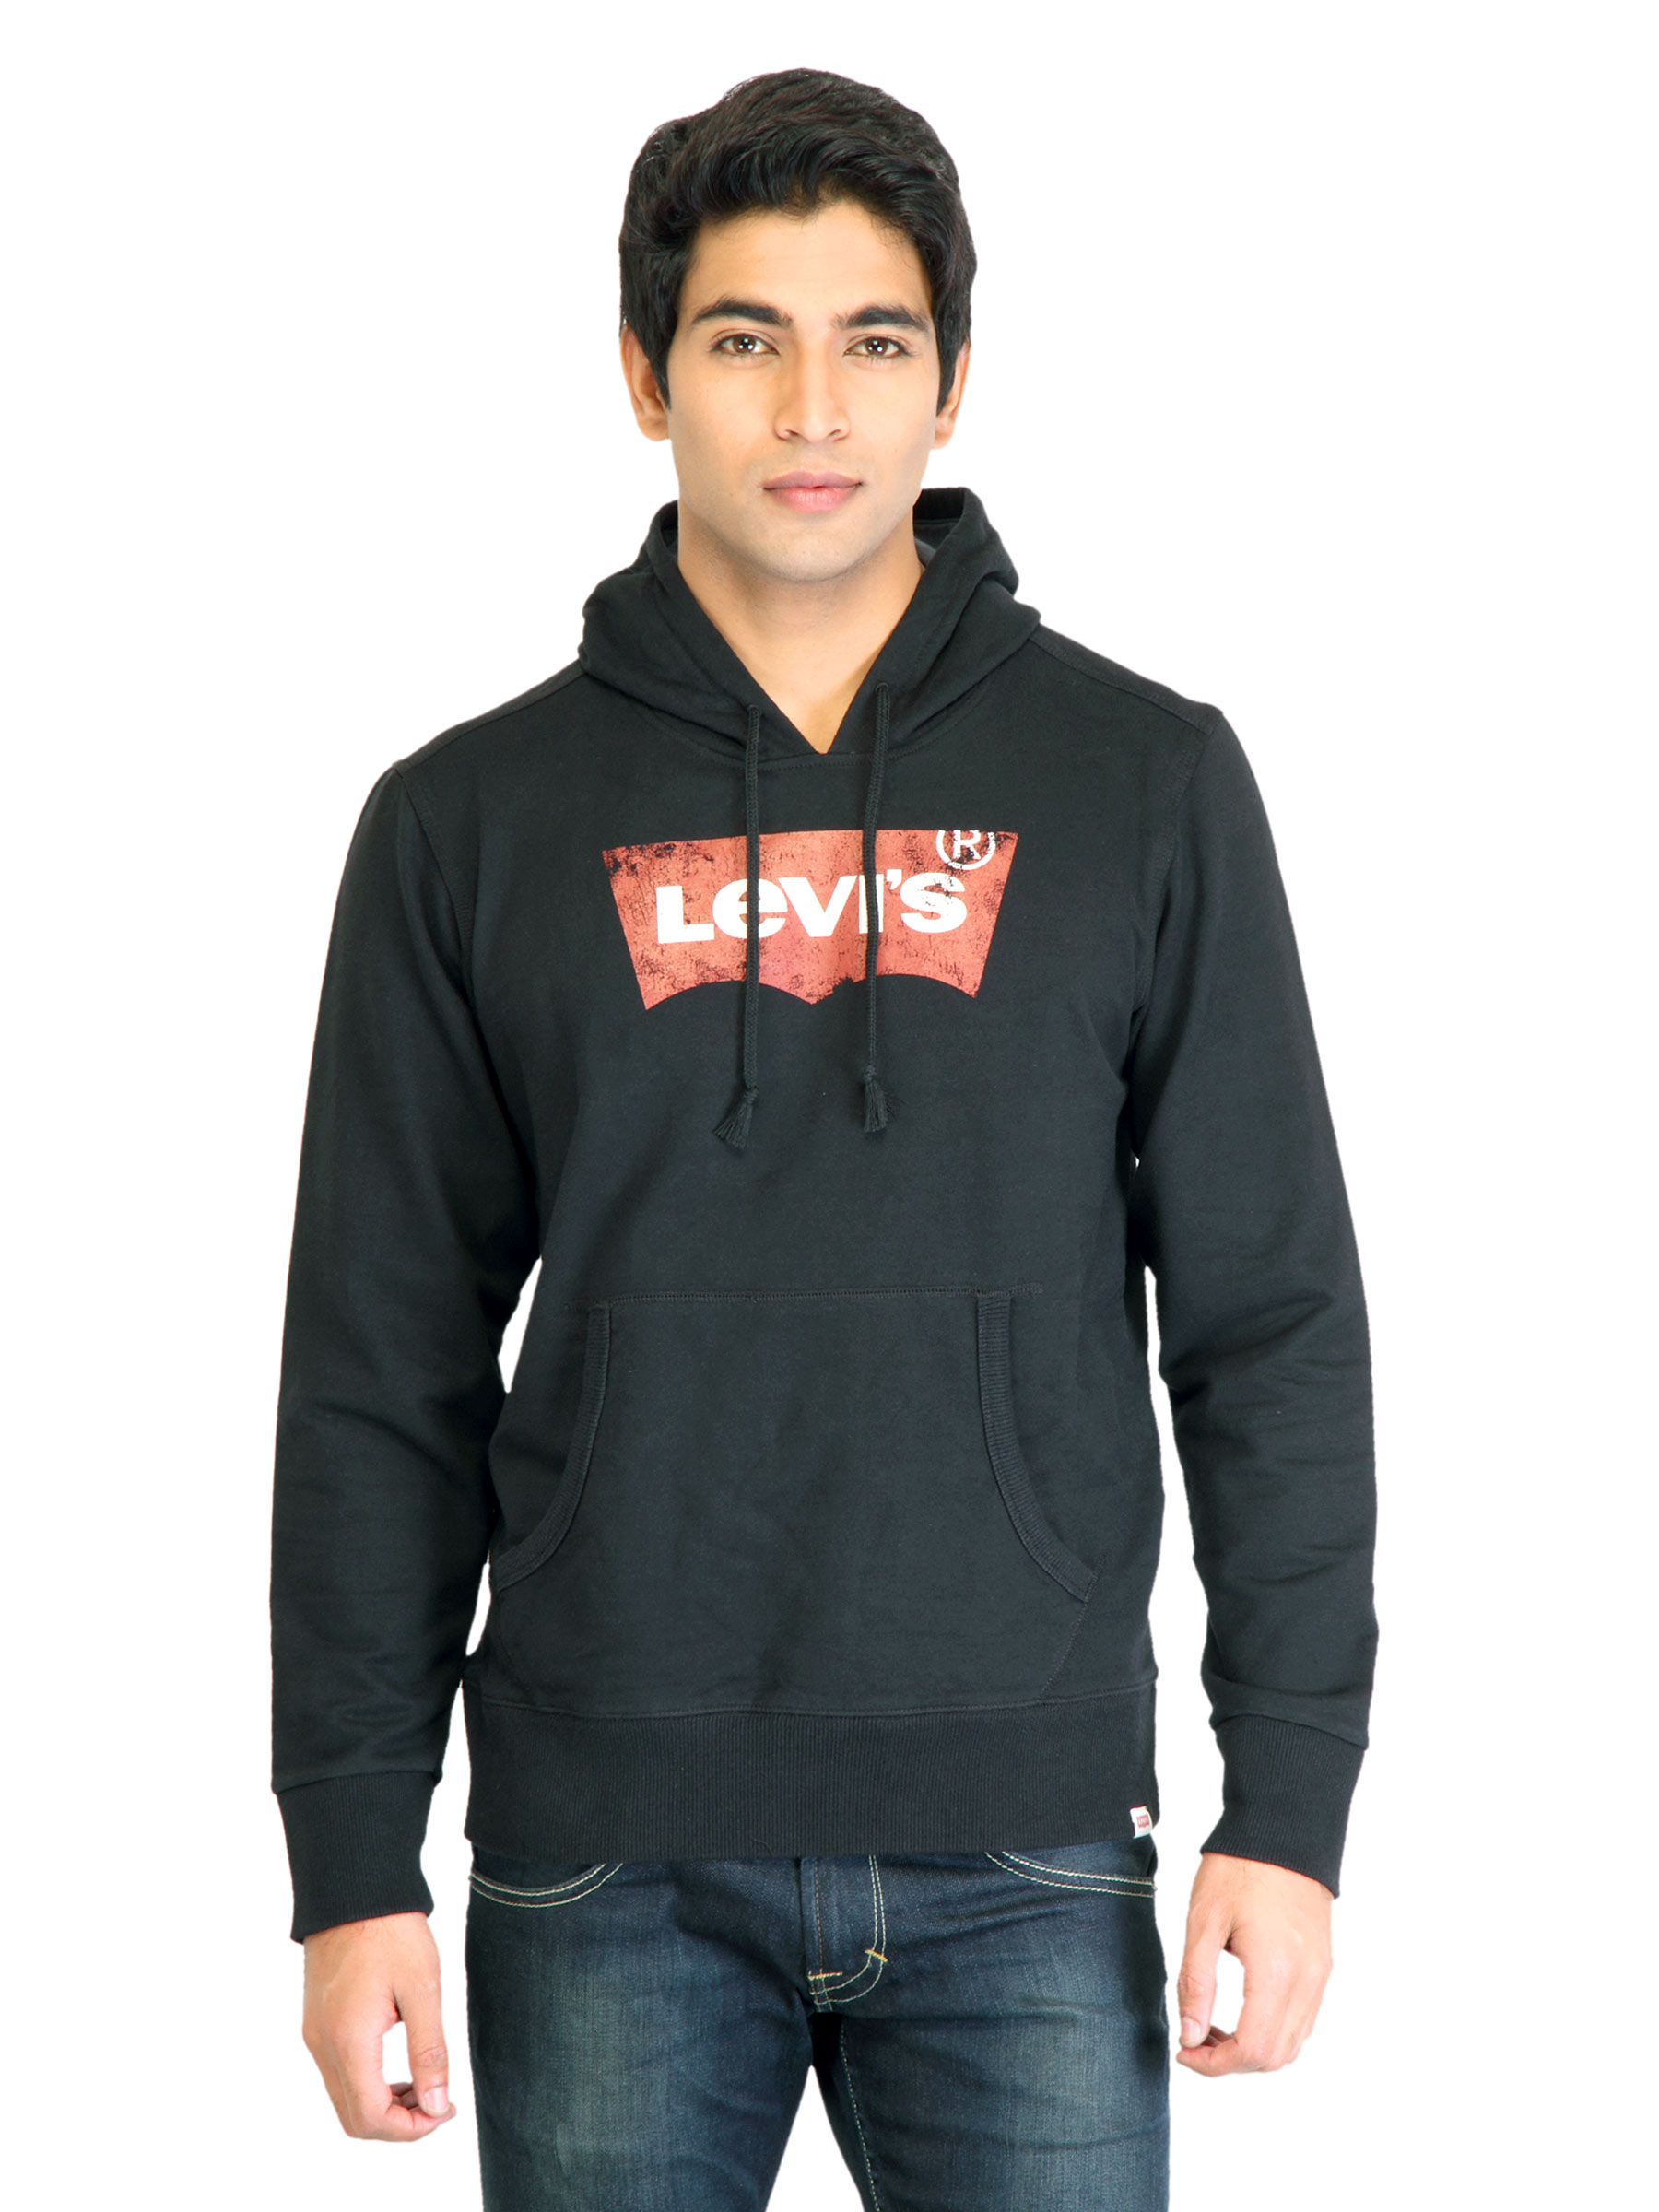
Levis Men Printed Black Sweatshirts
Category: Apparel / Topwear / Sweatshirts
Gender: Men
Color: Black
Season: Fall 2011
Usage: Casual